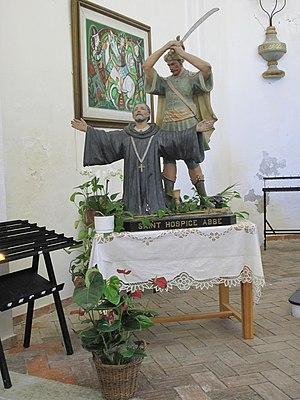
Statue de Saint-Hospice à l'intérieur de la chapelle du même nom à Saint-Jean-Cap-Ferrat, Alpes-Maritimes.
Louis Marchand des Raux est un artiste peintre et lithographe français né le 12 décembre 1902 à Fondettes en Indre-et-Loire, mort le 13 janvier 2000.
Hospice de Nice, en latin Hospitius, en langue niçoise Ouspici est mort le 21 mai 581. Il est également connu sous le nom d’Hospice le Reclus. C'est une figure hagiographique du christianisme de la région niçoise dont l'hagiographie figure dans l’« Histoire des Francs » de Grégoire de Tours dont il aurait été contemporain. Répertorié comme saint dans les listes et ouvrages hagiographiques catholiques, il est fêté le 21 mai.